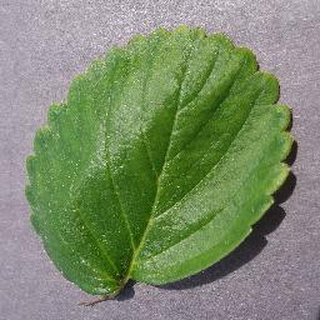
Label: healthy_strawberry